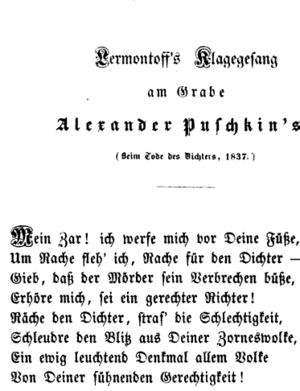
La Mort du poète, en russe : «Смерть поэ́та» est un poème écrit par Mikhaïl Lermontov sur la fin tragique d'Alexandre Pouchkine et sur le mépris pour le poète alors manifesté par la haute société.